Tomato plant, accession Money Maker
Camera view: vertical (180 deg); turntable rotation: 240 degrees
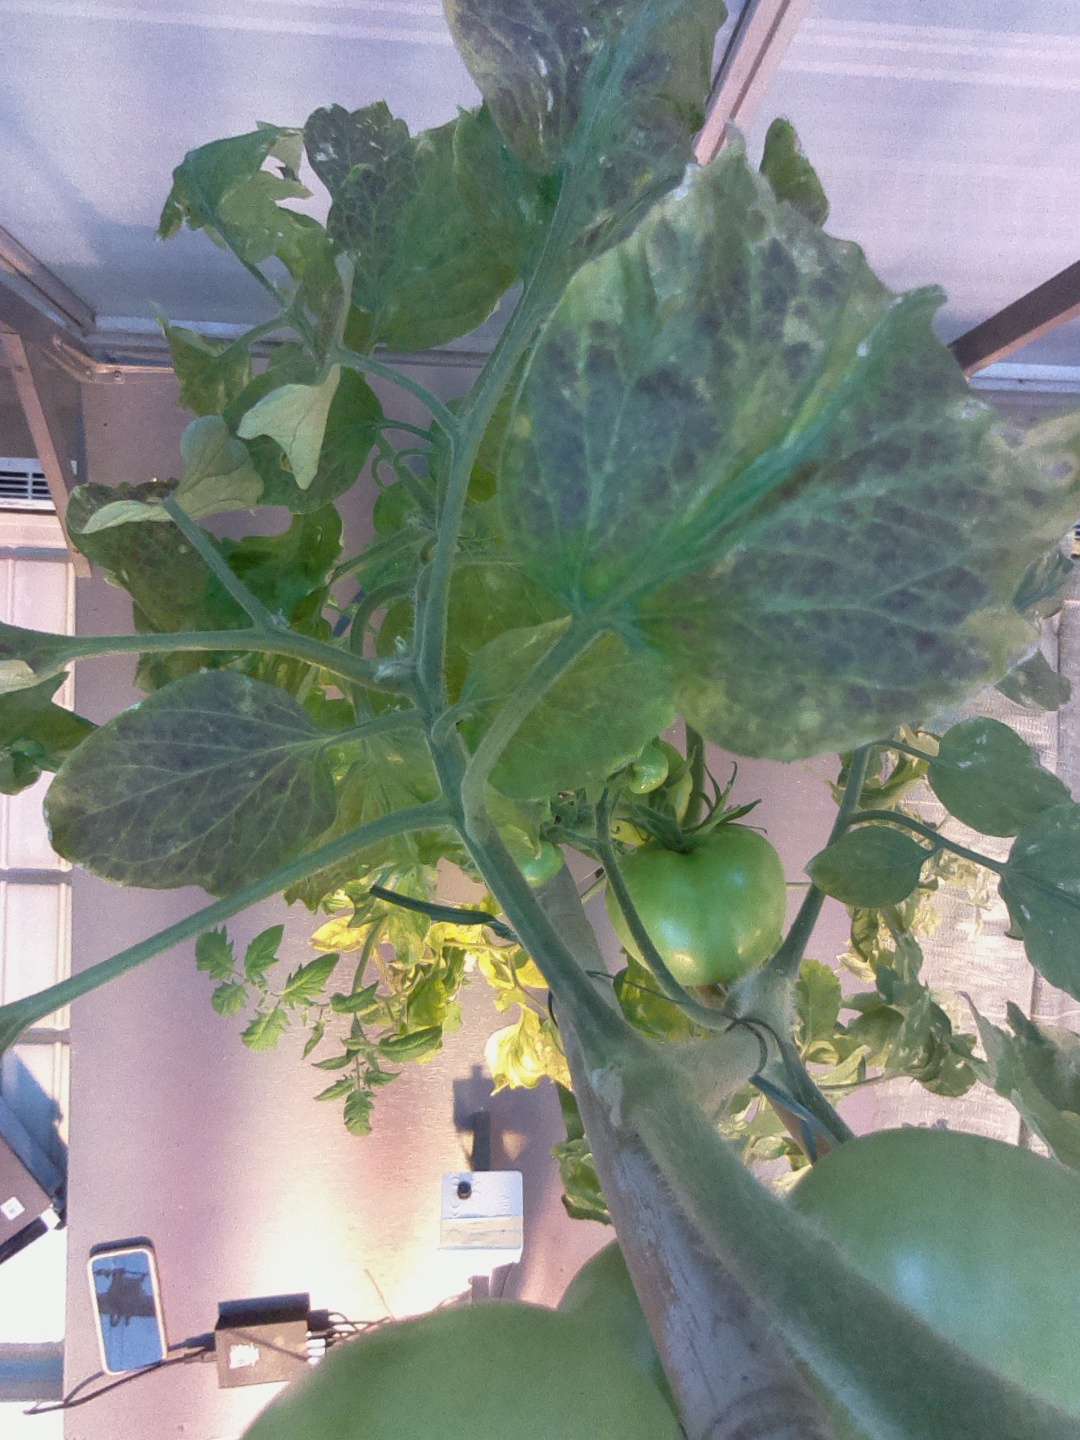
BBCH growth stage 78: 80% -90% of final fruit size